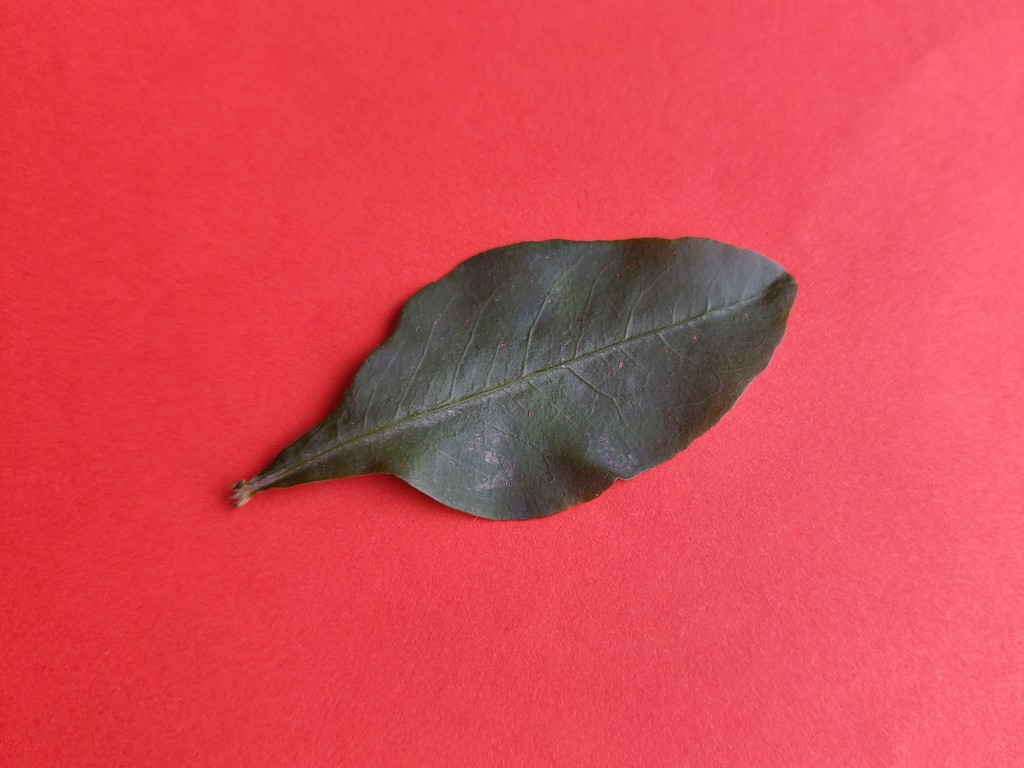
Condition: Healthy
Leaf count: single
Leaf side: front